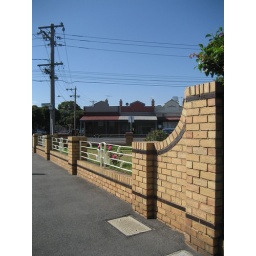
The wall and metal fence of a house in Port Melbourne.